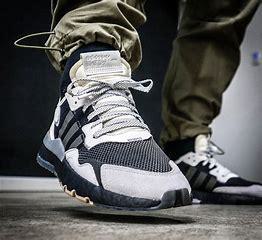
Brand: adidas
Model: Nite Jogger